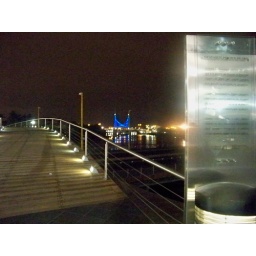
The blue bridge in the distance. We're on the other side of the walkway that goes over 9 de October street.